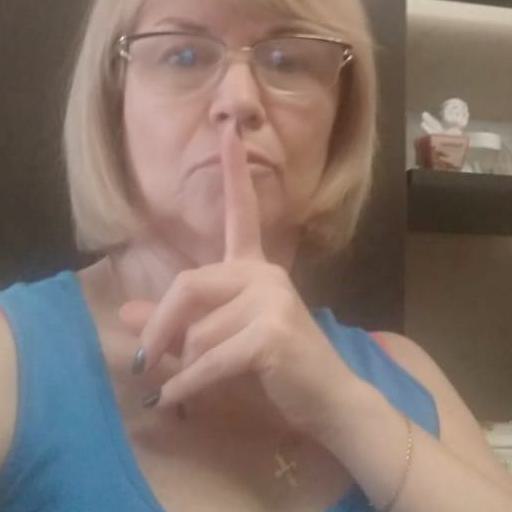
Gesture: mute